Fundació Joan Miró

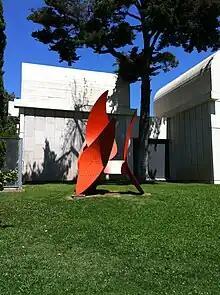
"4 Wings" by Alexander Calder in the garden

Expansion in 1986 to the building added an auditorium and a library which holds some of the 10,000 items in the Foundation and Miró's collection.